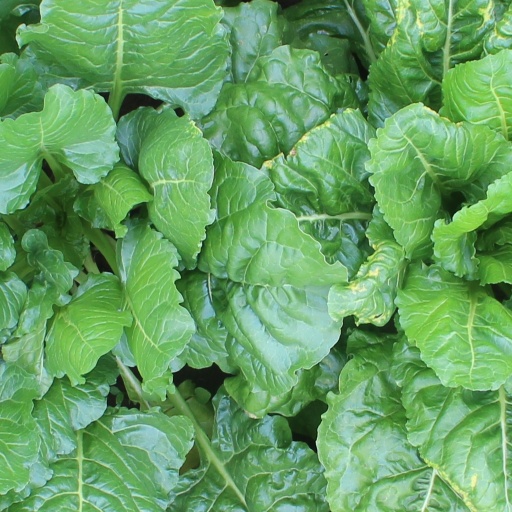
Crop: sugar beet